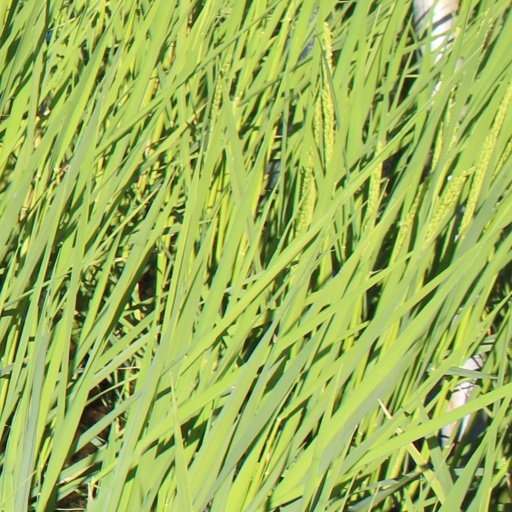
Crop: rice